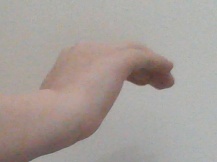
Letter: haa